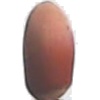
Label: hazelnut